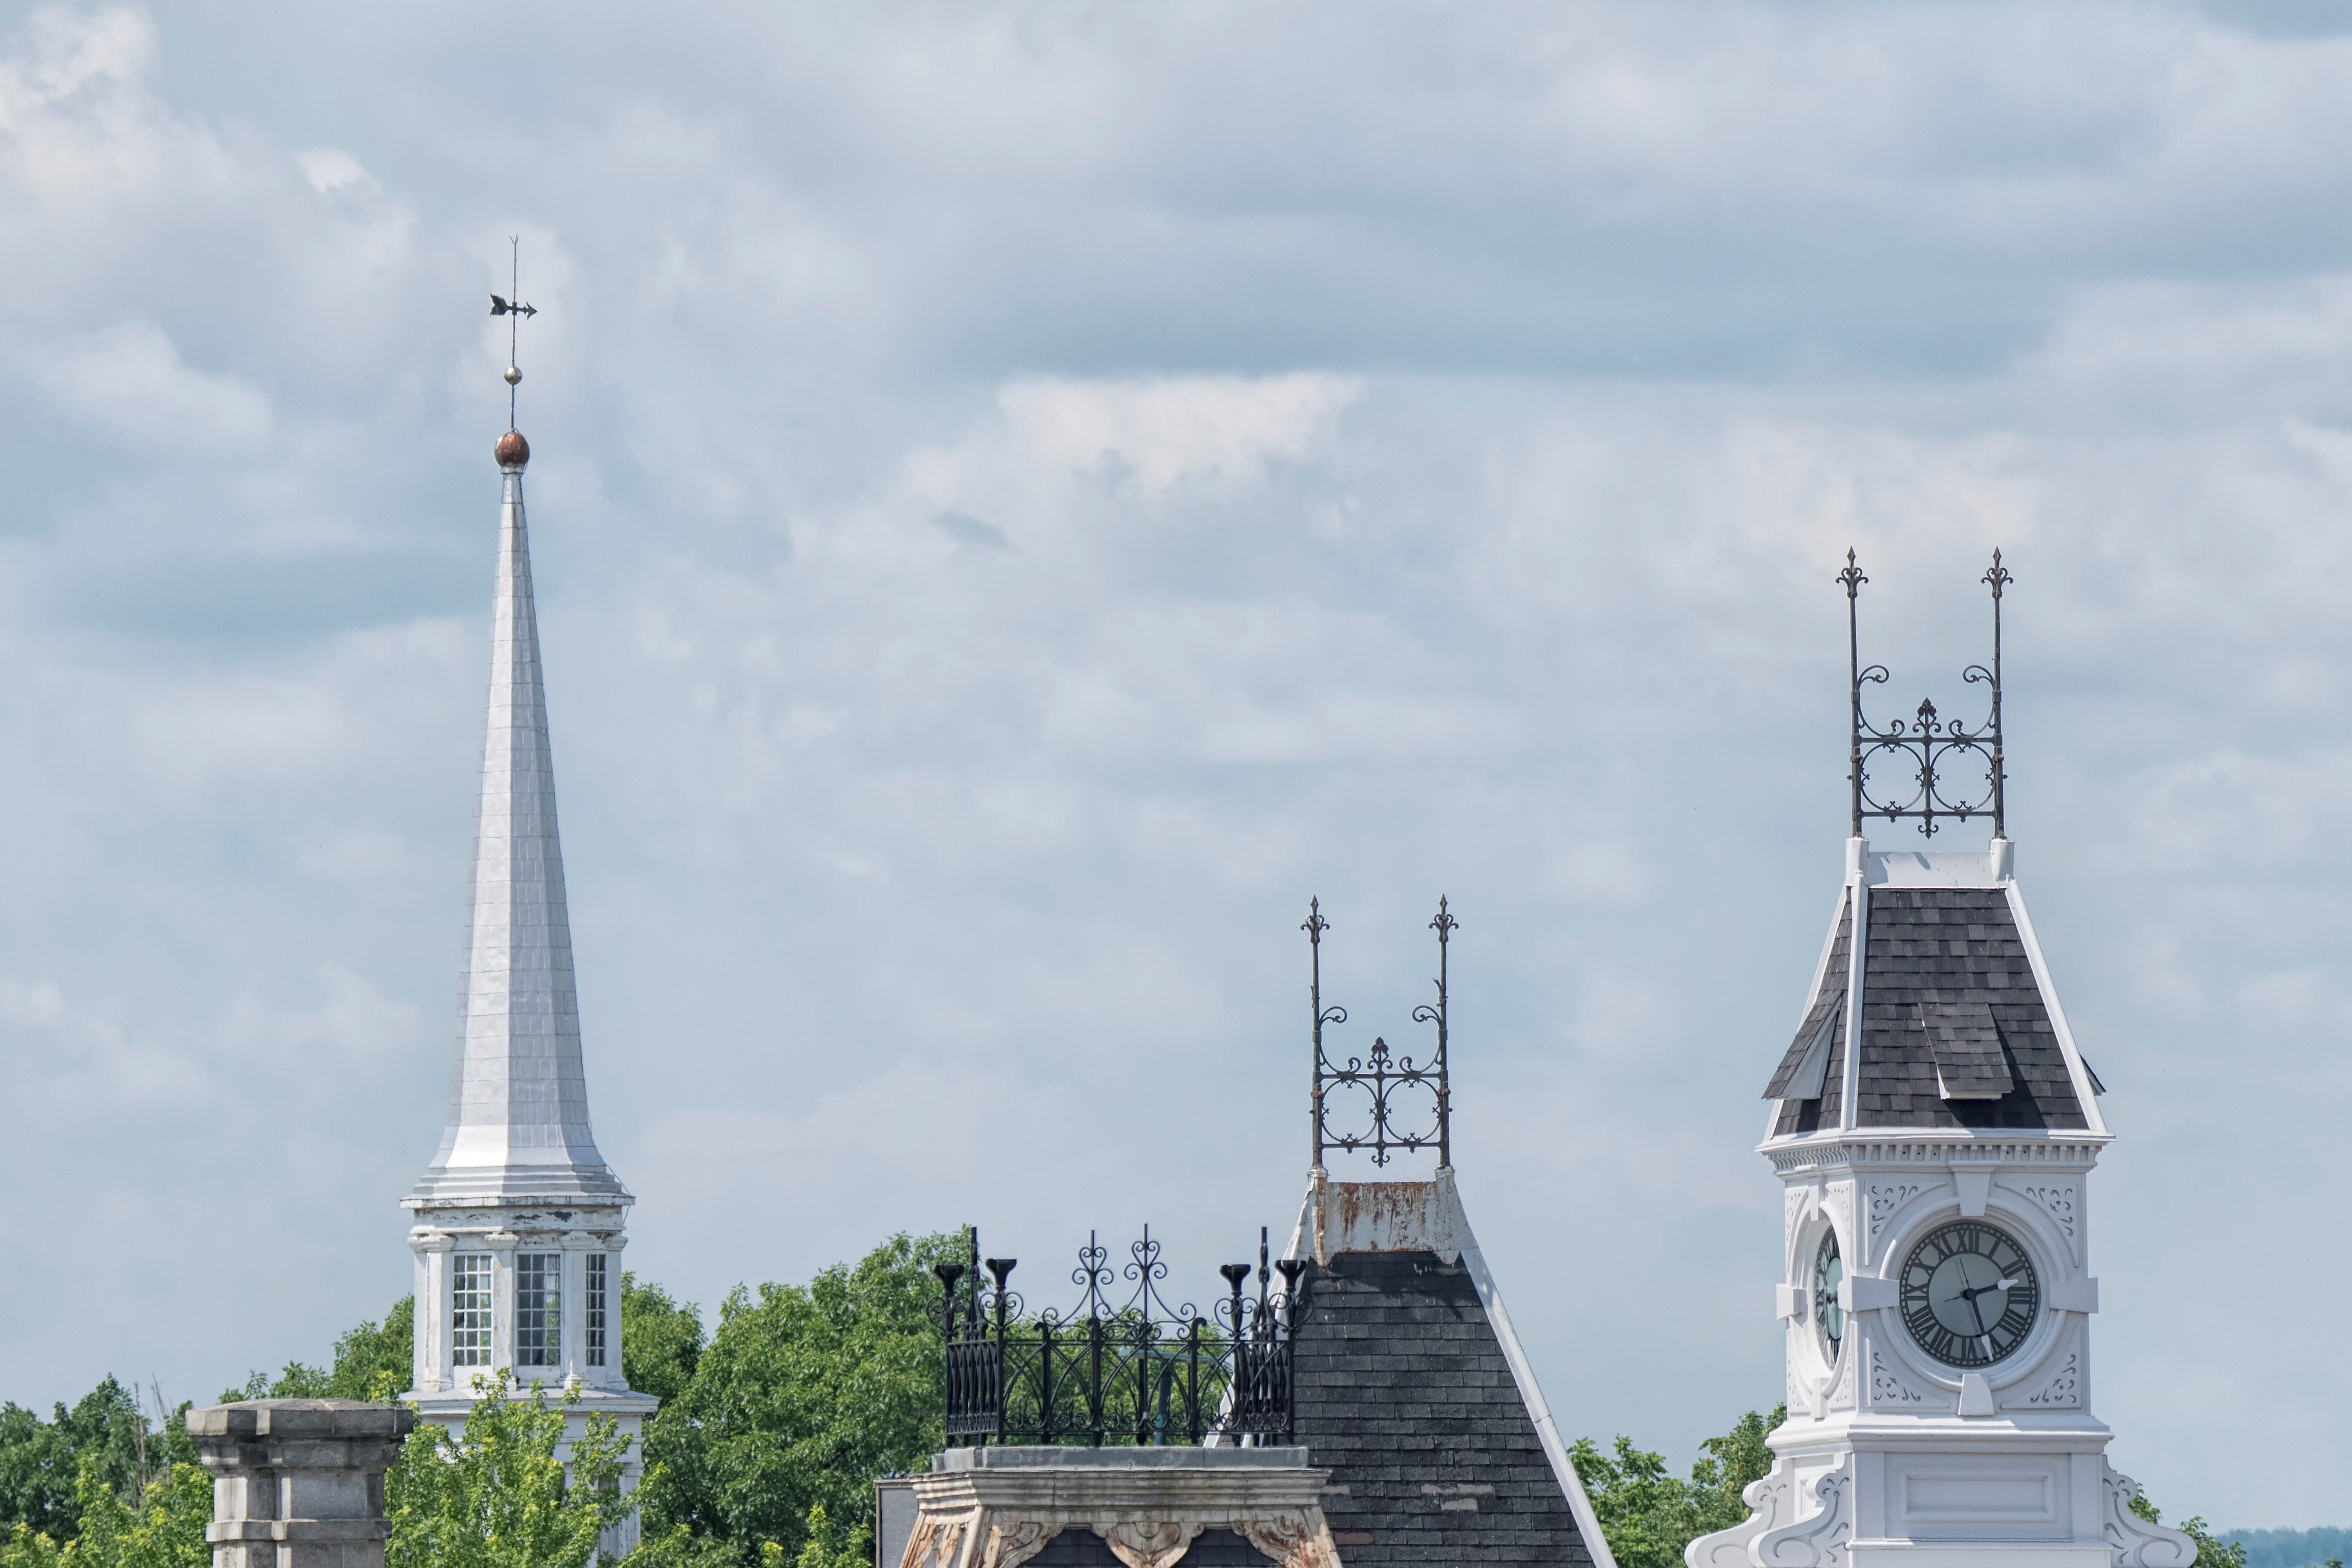
skyline, city, skyscraper, monument, cityscape, tower, landmark, tower block, place of worship, canada, spire, steeple, quebec, sherbrooke, divers, various